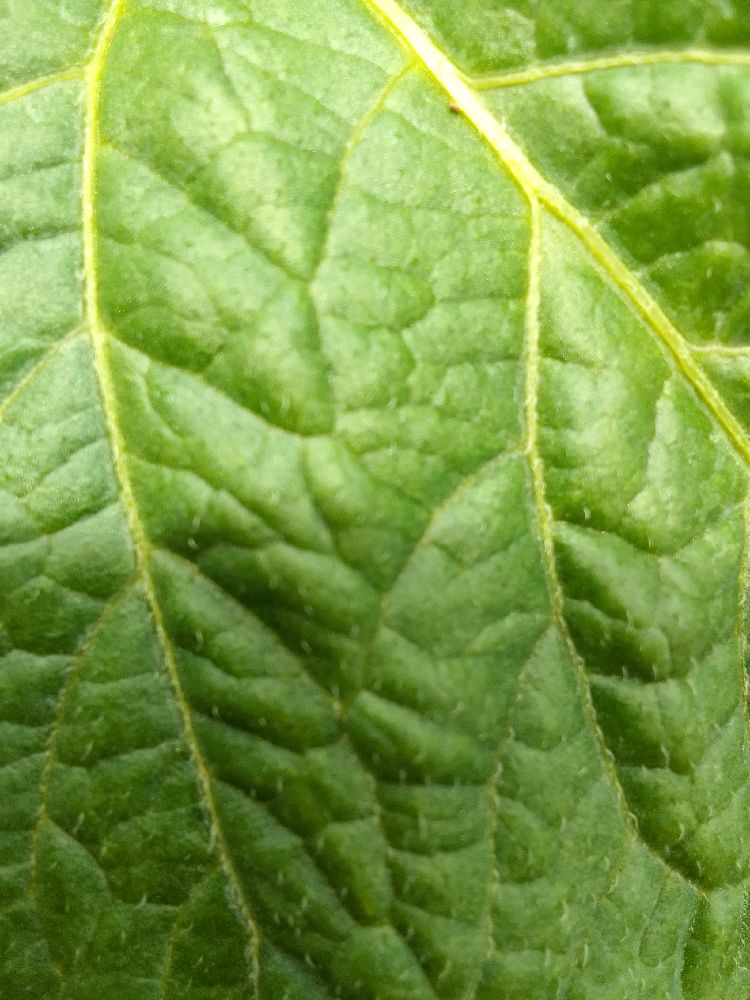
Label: Healthy